Answer in natural language. Considering the relative positions, is brown colour rectangular table above or below HousePlant? Choose between the following options: below or above
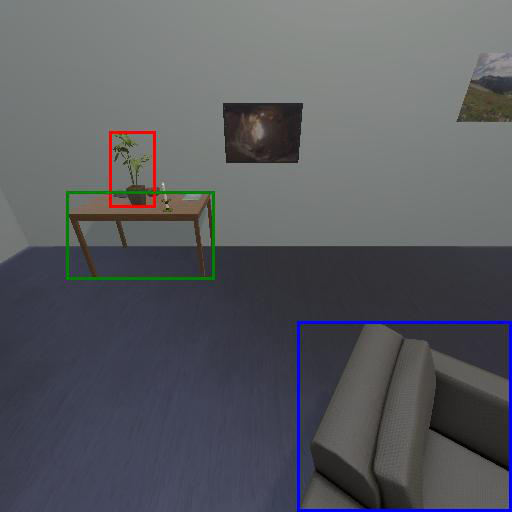
<answer>above</answer>